N. John Habraken

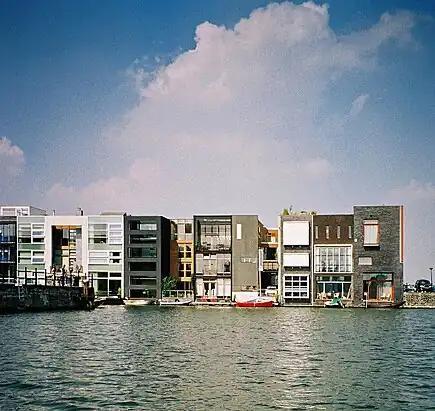
1997, Amsterdam Scheepstimmermanstraat, "Cubist style". Master plan and coordination West 8 (Adriaan Geuze), design of houses by different architects with individual clients

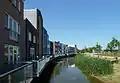
2012, Almere Homeruskwartier, "Mix of styles". Master plan and coordination OMA, design of houses by different architects and residents. Further illustrations see below

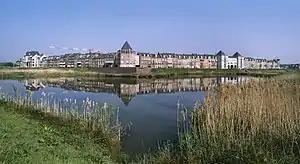
2005, Helmond Brandevoort, "Traditionalist style". Master plan and coordination Rob Krier, design of houses by different architects with individual clients

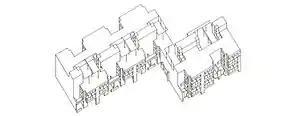
1971, Delft Diagoon housing, "Architecture as a half-product". Development plan and architecture by Herman Hertzberger. Basic structure for participation

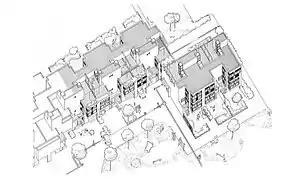
<a href="http%3A//www.diagoonwoningdelft.nl">Delft Diagoon housing. Participation of the residents: interior, exterior and landscaping

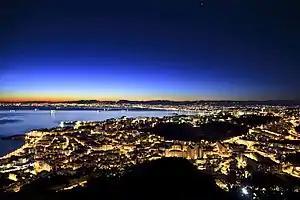
In 1933 Le Corbusier designed the project "Fort l'Empereur" in Algiers, a housing estate with participation of the residents. The project is relevant again in the magazine "Forum" 2/1962 by Bakema.

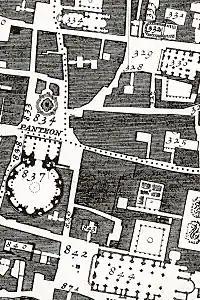
"Forum" 1/1964 by Habraken, "everyday architecture" (grey), "special architecture" (white), plan Rome by Giambattista Nolli

N. John Habraken (29 October 1928 – 21 October 2023) was a Dutch architect, educator, and theorist. His theoretical contributions are in the field of "user participation in mass housing", the integration of users and residents into the design process. The visual result of his theory is the "architecture of lively variety". Habraken was the initiator of the international "Participation movement" in architecture. His book "Supports: An Alternative to Mass Housing", first published in 1961, is the manifesto and starting point of this movement. The theme "resident or user participation" has been linked to Structuralism and open building.